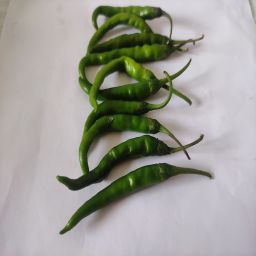
Crop: Chile Pepper
Quality: Unripe